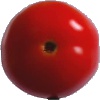
Label: Tomato 4